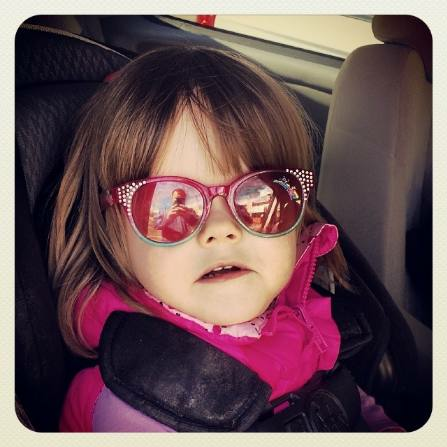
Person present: Yes